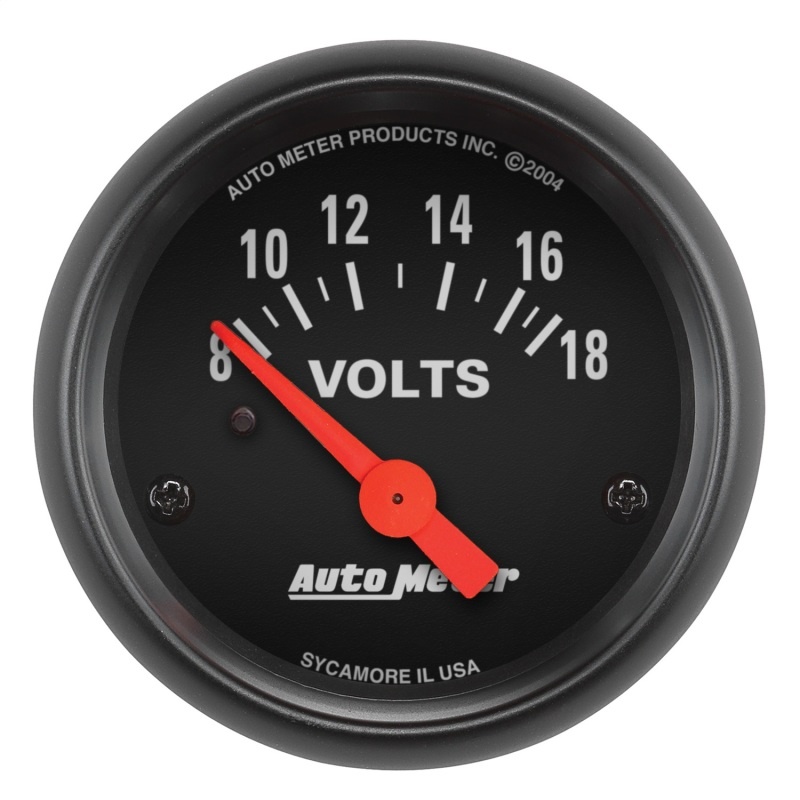
Autometer Z-Series 52mm 8-18 Volts Volmeter Gauge
Brand: AutoMeter
Keep tabs on the health and output of your vehicles electrical system safely and accurately. With a patented air core meter movement, this gauge operates with category defining accuracy anywhere from 8-18 volts on negative ground electrical systems. Installation is simple and it can keep you from being stranded on the side of the road.
Category: Vehicles & Parts > Vehicle Parts & Accessories > Motor Vehicle Parts > Motor Vehicle Power & Electrical Systems > Voltage Regulators